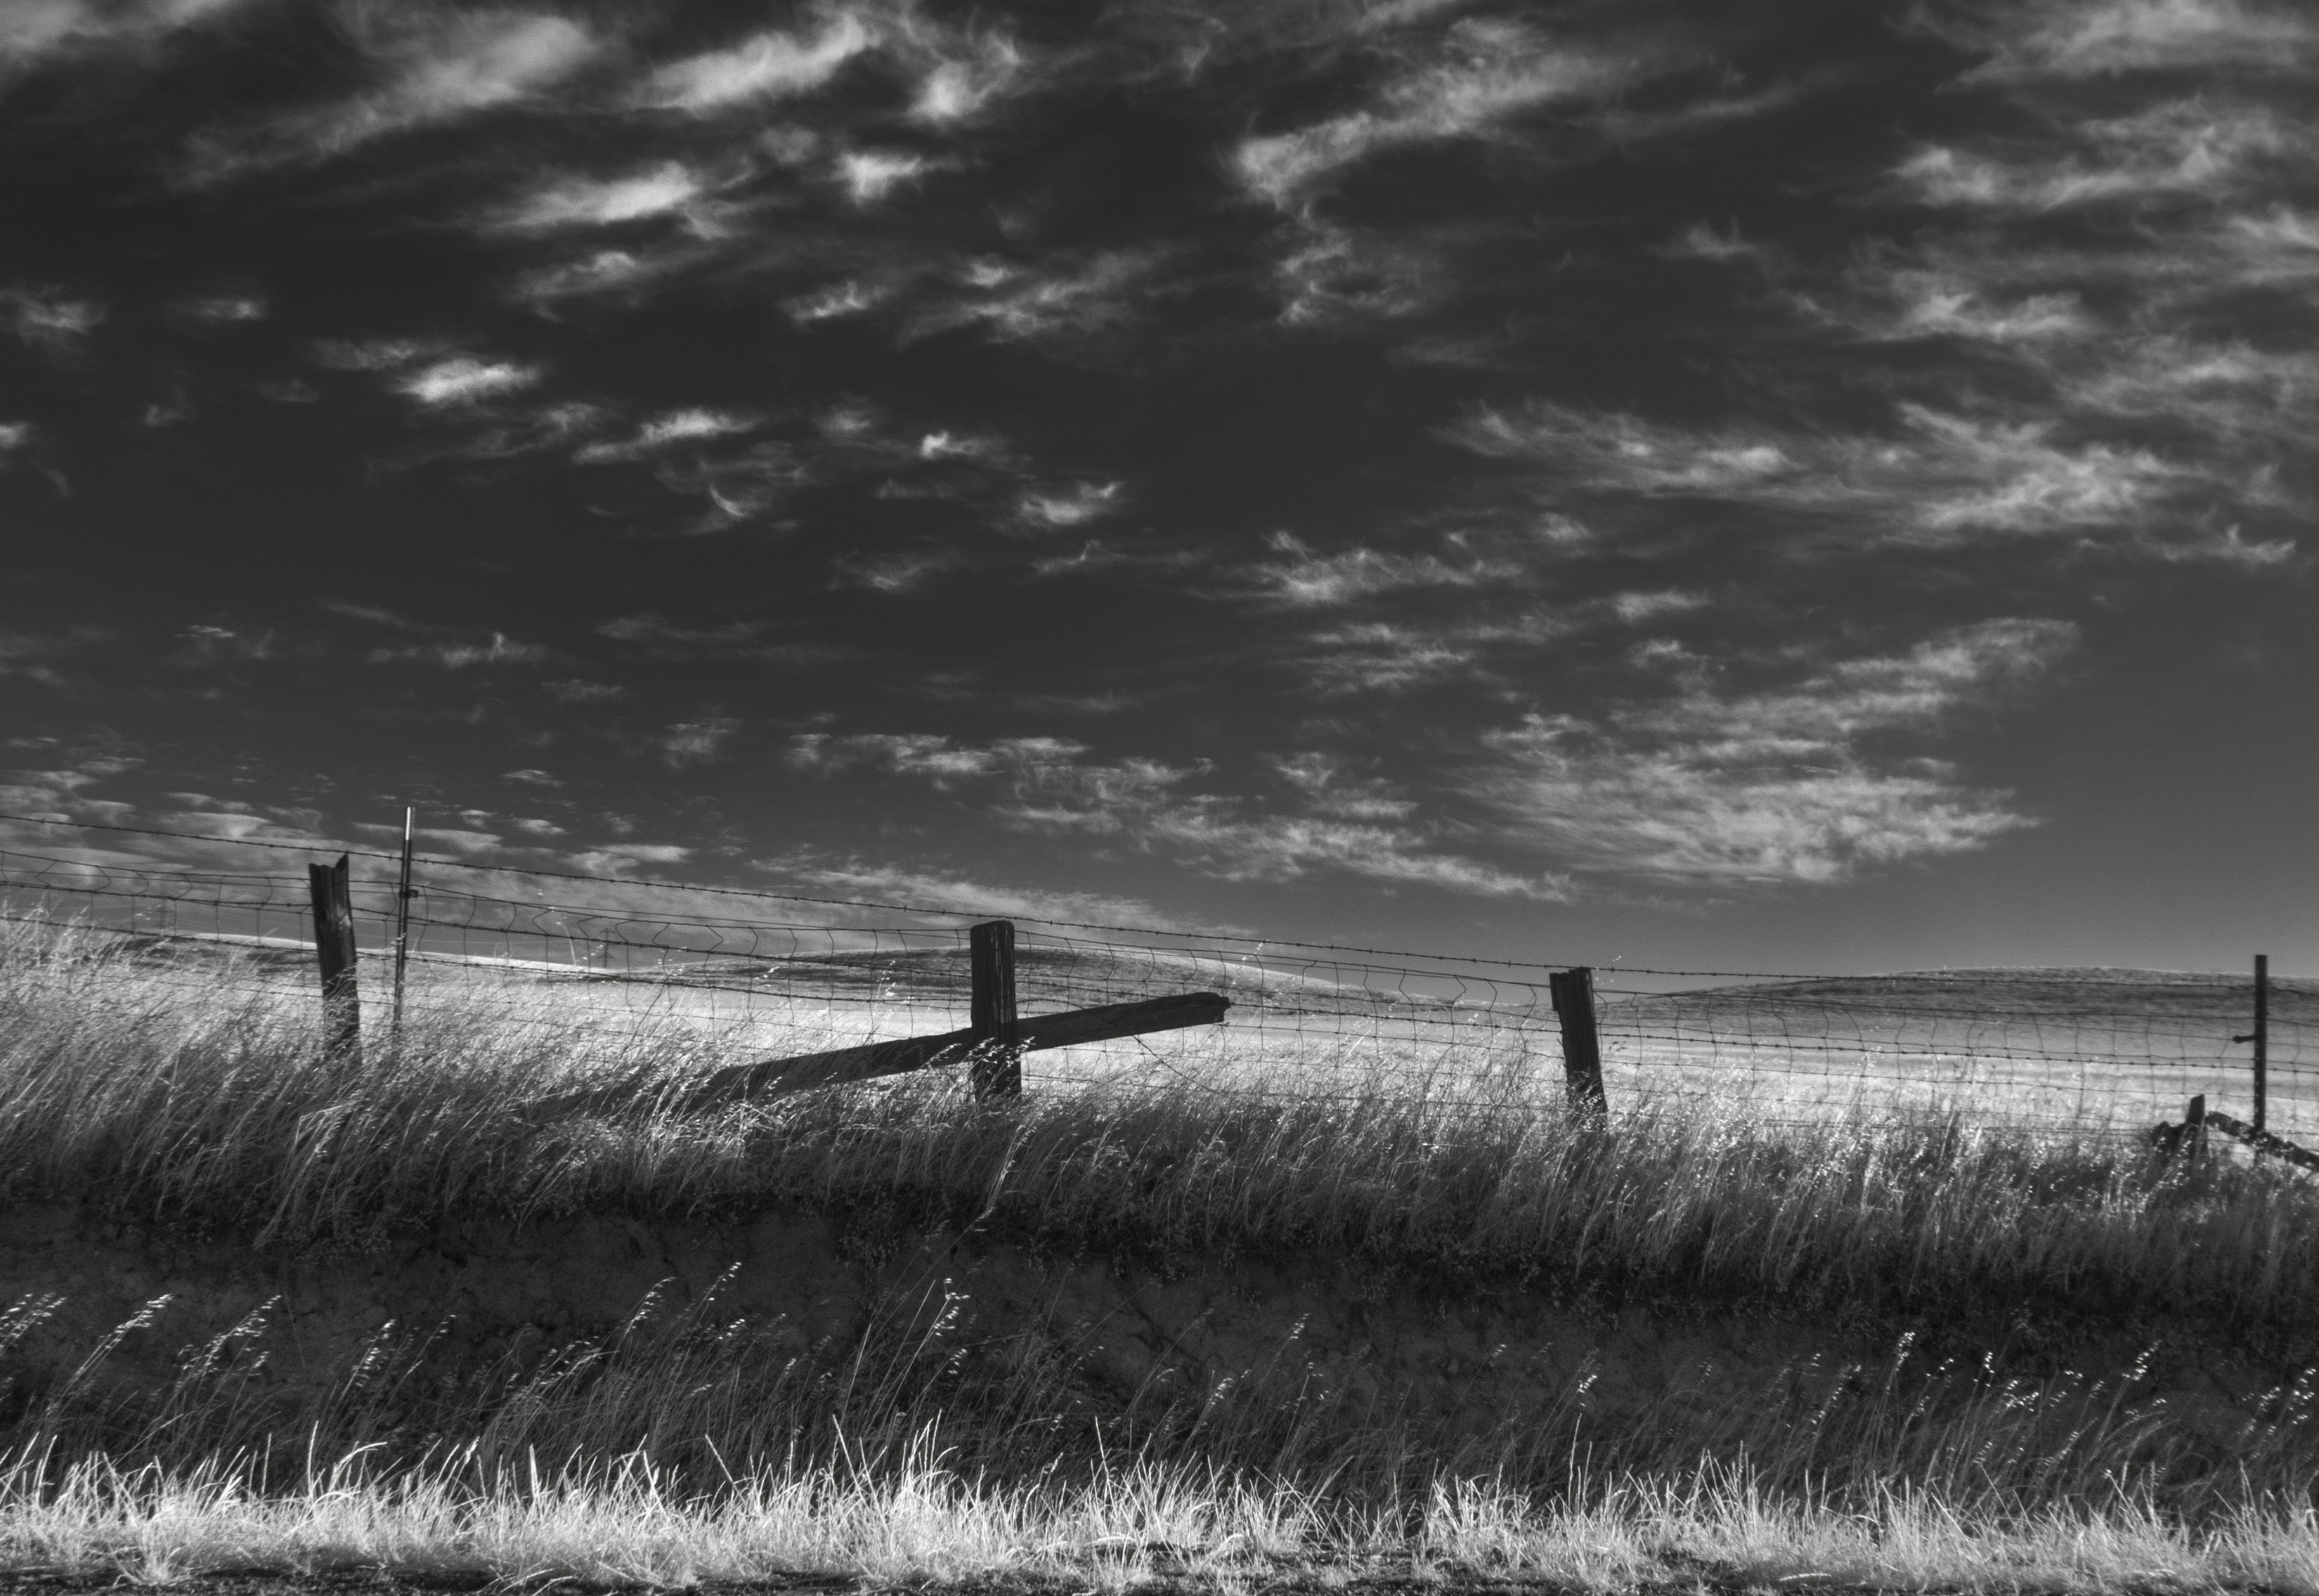
tree, nature, grass, horizon, fence, cloud, black and white, sky, photography, morning, wind, dawn, love, pasture, weather, darkness, monochrome, farmland, clouds, barbed, rye, wetland, habitat, hff, h2o, o2, nitrogen, n2, rural area, monochrome photography, atmospheric phenomenon